Velyki Perehony

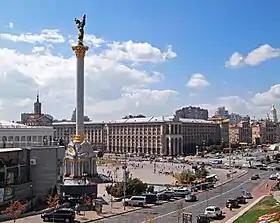
In Kyiv, teams had to retrieve their postcards at the Central Post Office in Independence Square.

For coming last on the previous leg, Oleksiy & Olena had to gather 50 people in the market square and have them perform the wave before they could continue racing.